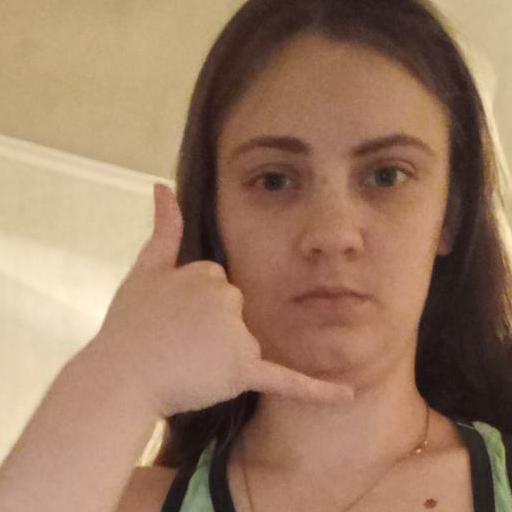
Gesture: call